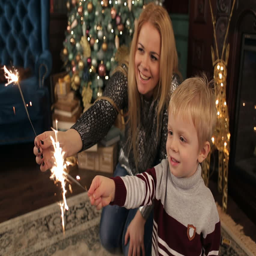
portrait of happy family with sparklers near the christmas tree